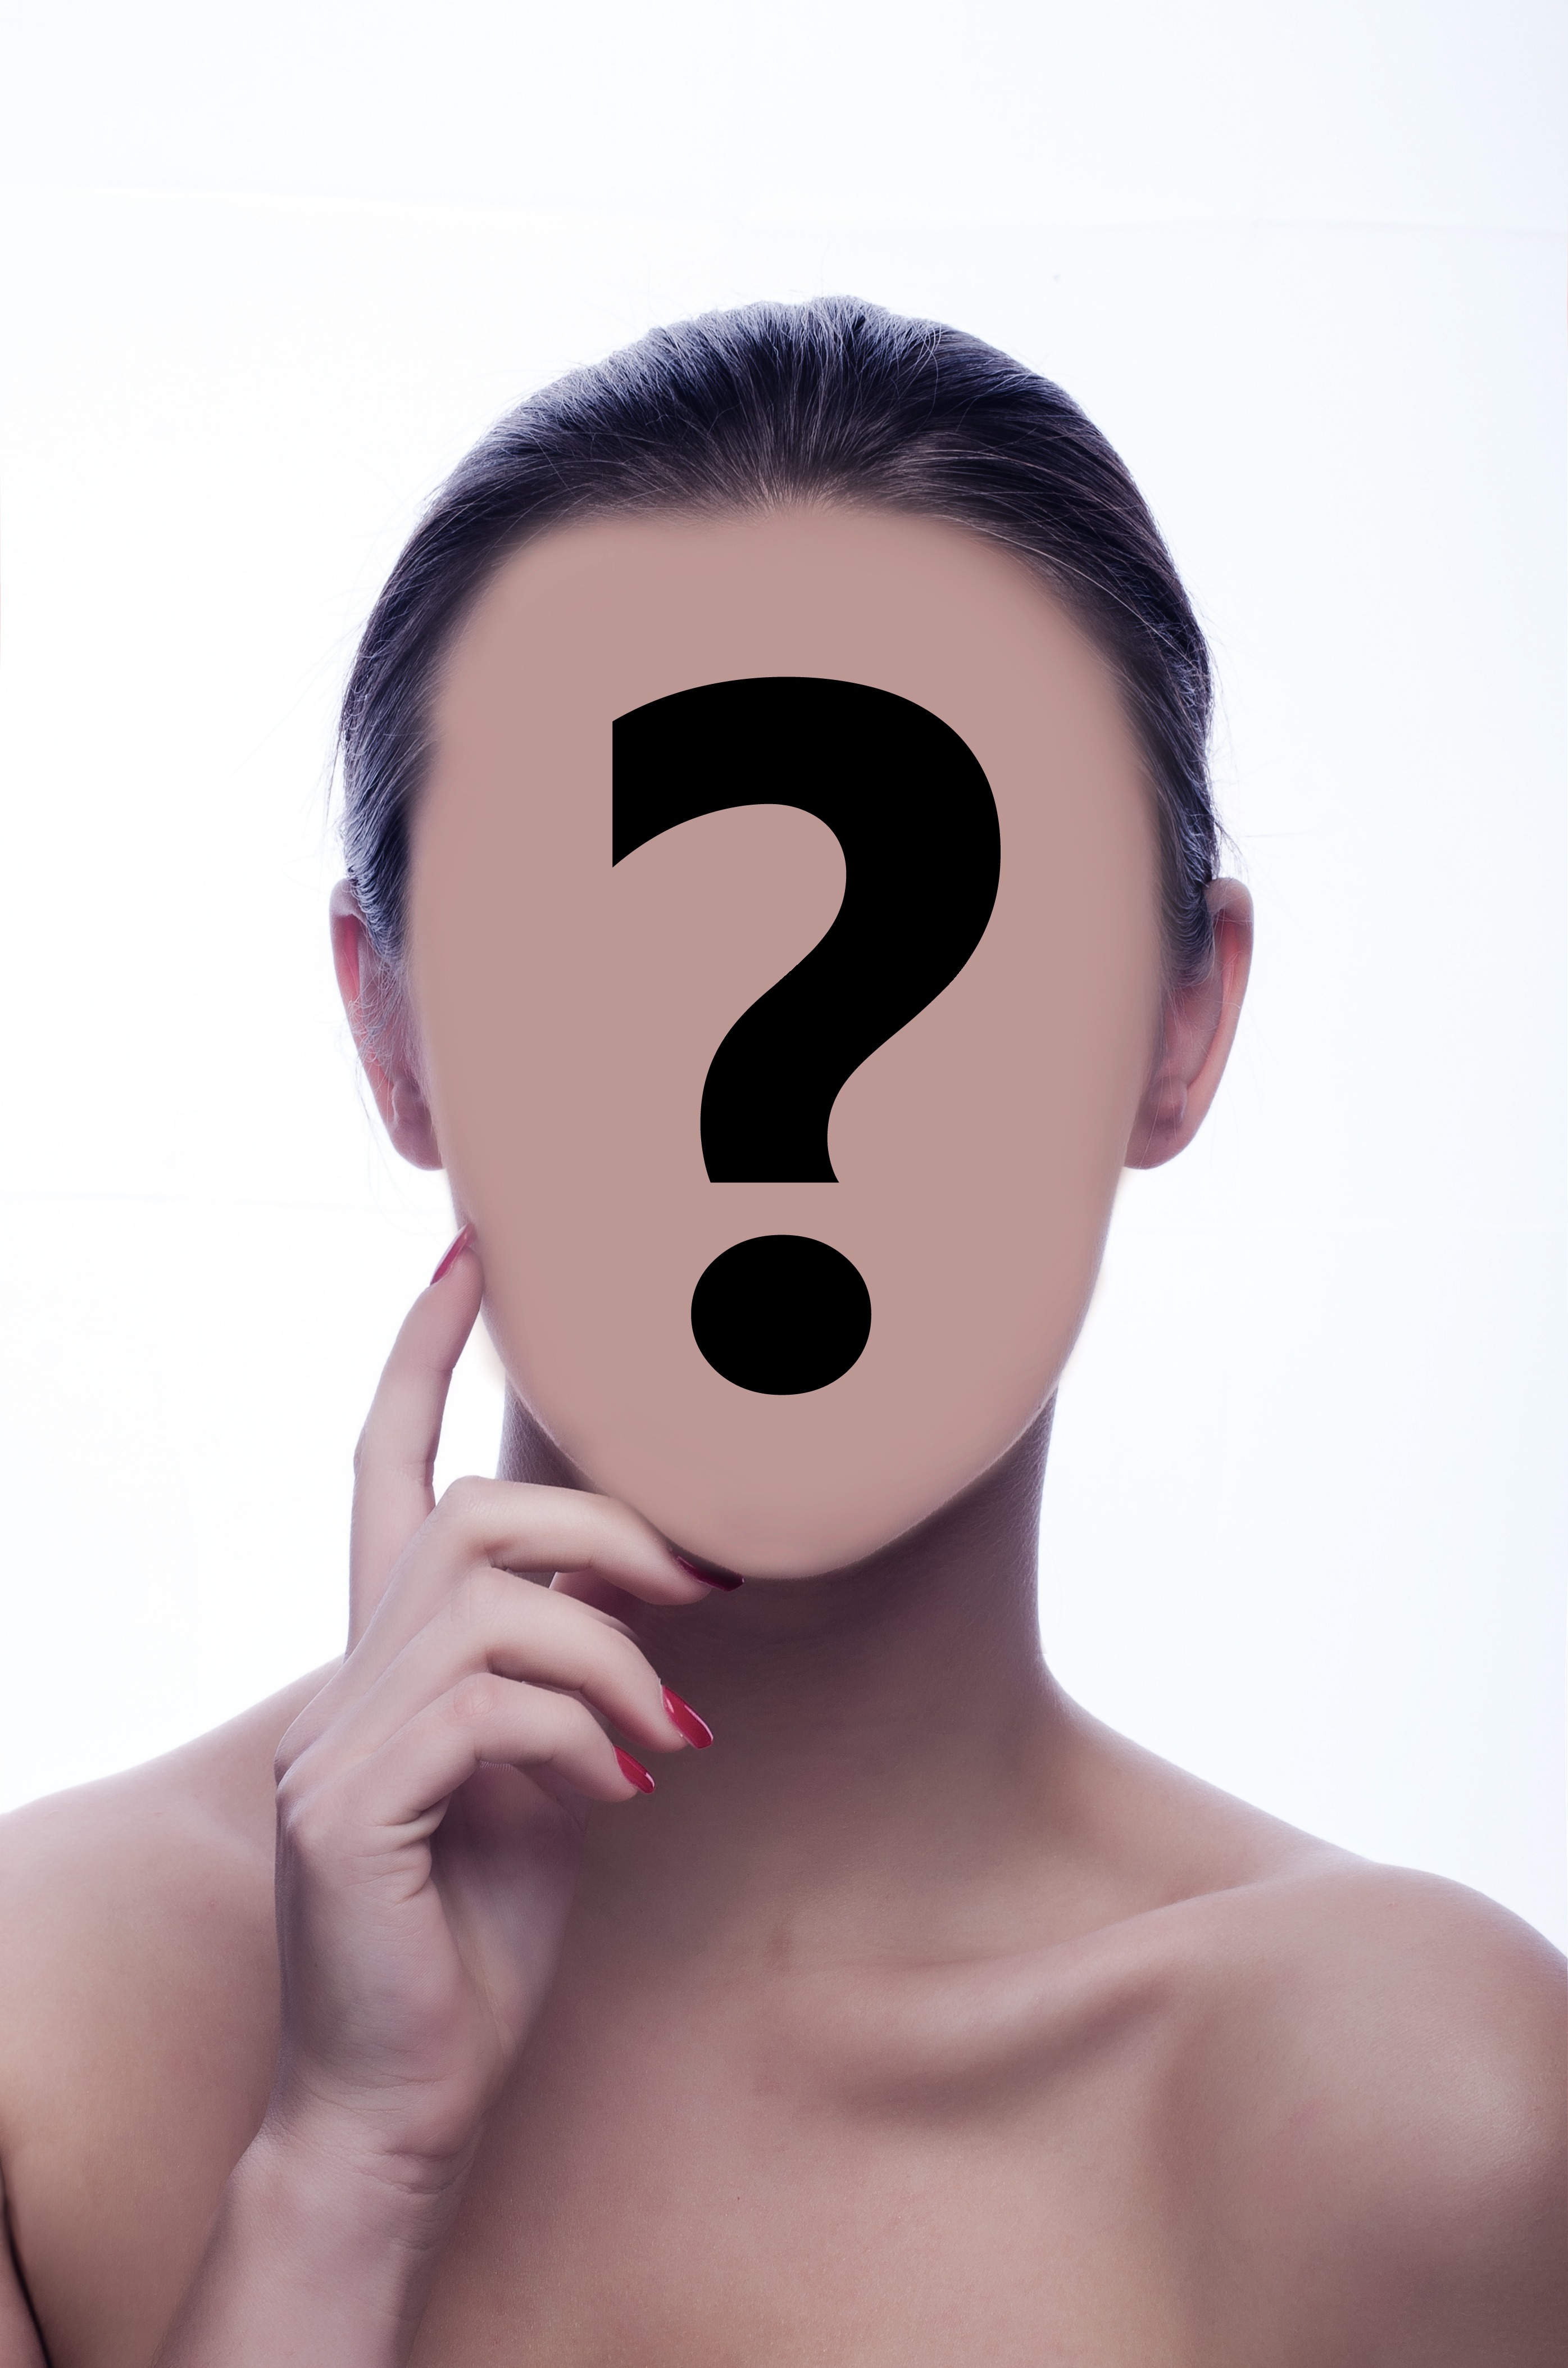
hand, woman, hair, finger, ear, pink, lip, hairstyle, circle, mouth, close up, human body, face, nose, philosophy, neck, psychology, eye, glasses, head, skin, moustache, beauty, organ, i, awareness, search, identity, charm, perception, personality, understanding, to find, subconscious mind, sense, self determination, question mark, unconscious, psychologist, psychiatrist